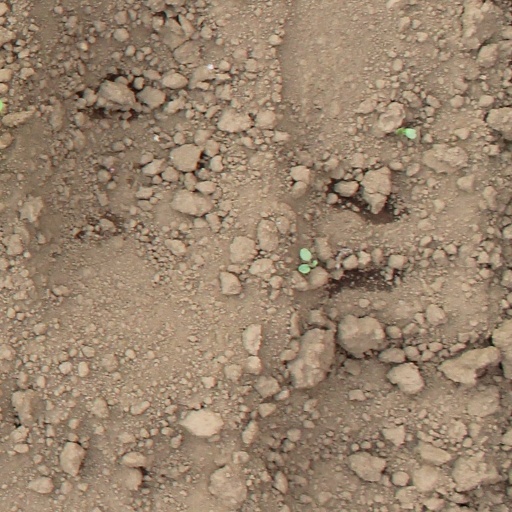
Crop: soybean